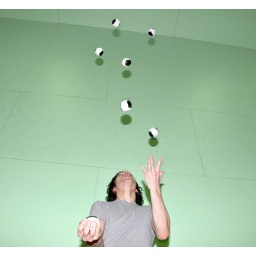
Me juggling 7 balls in a racquetball court. Sb600 used for flash and green added to the background